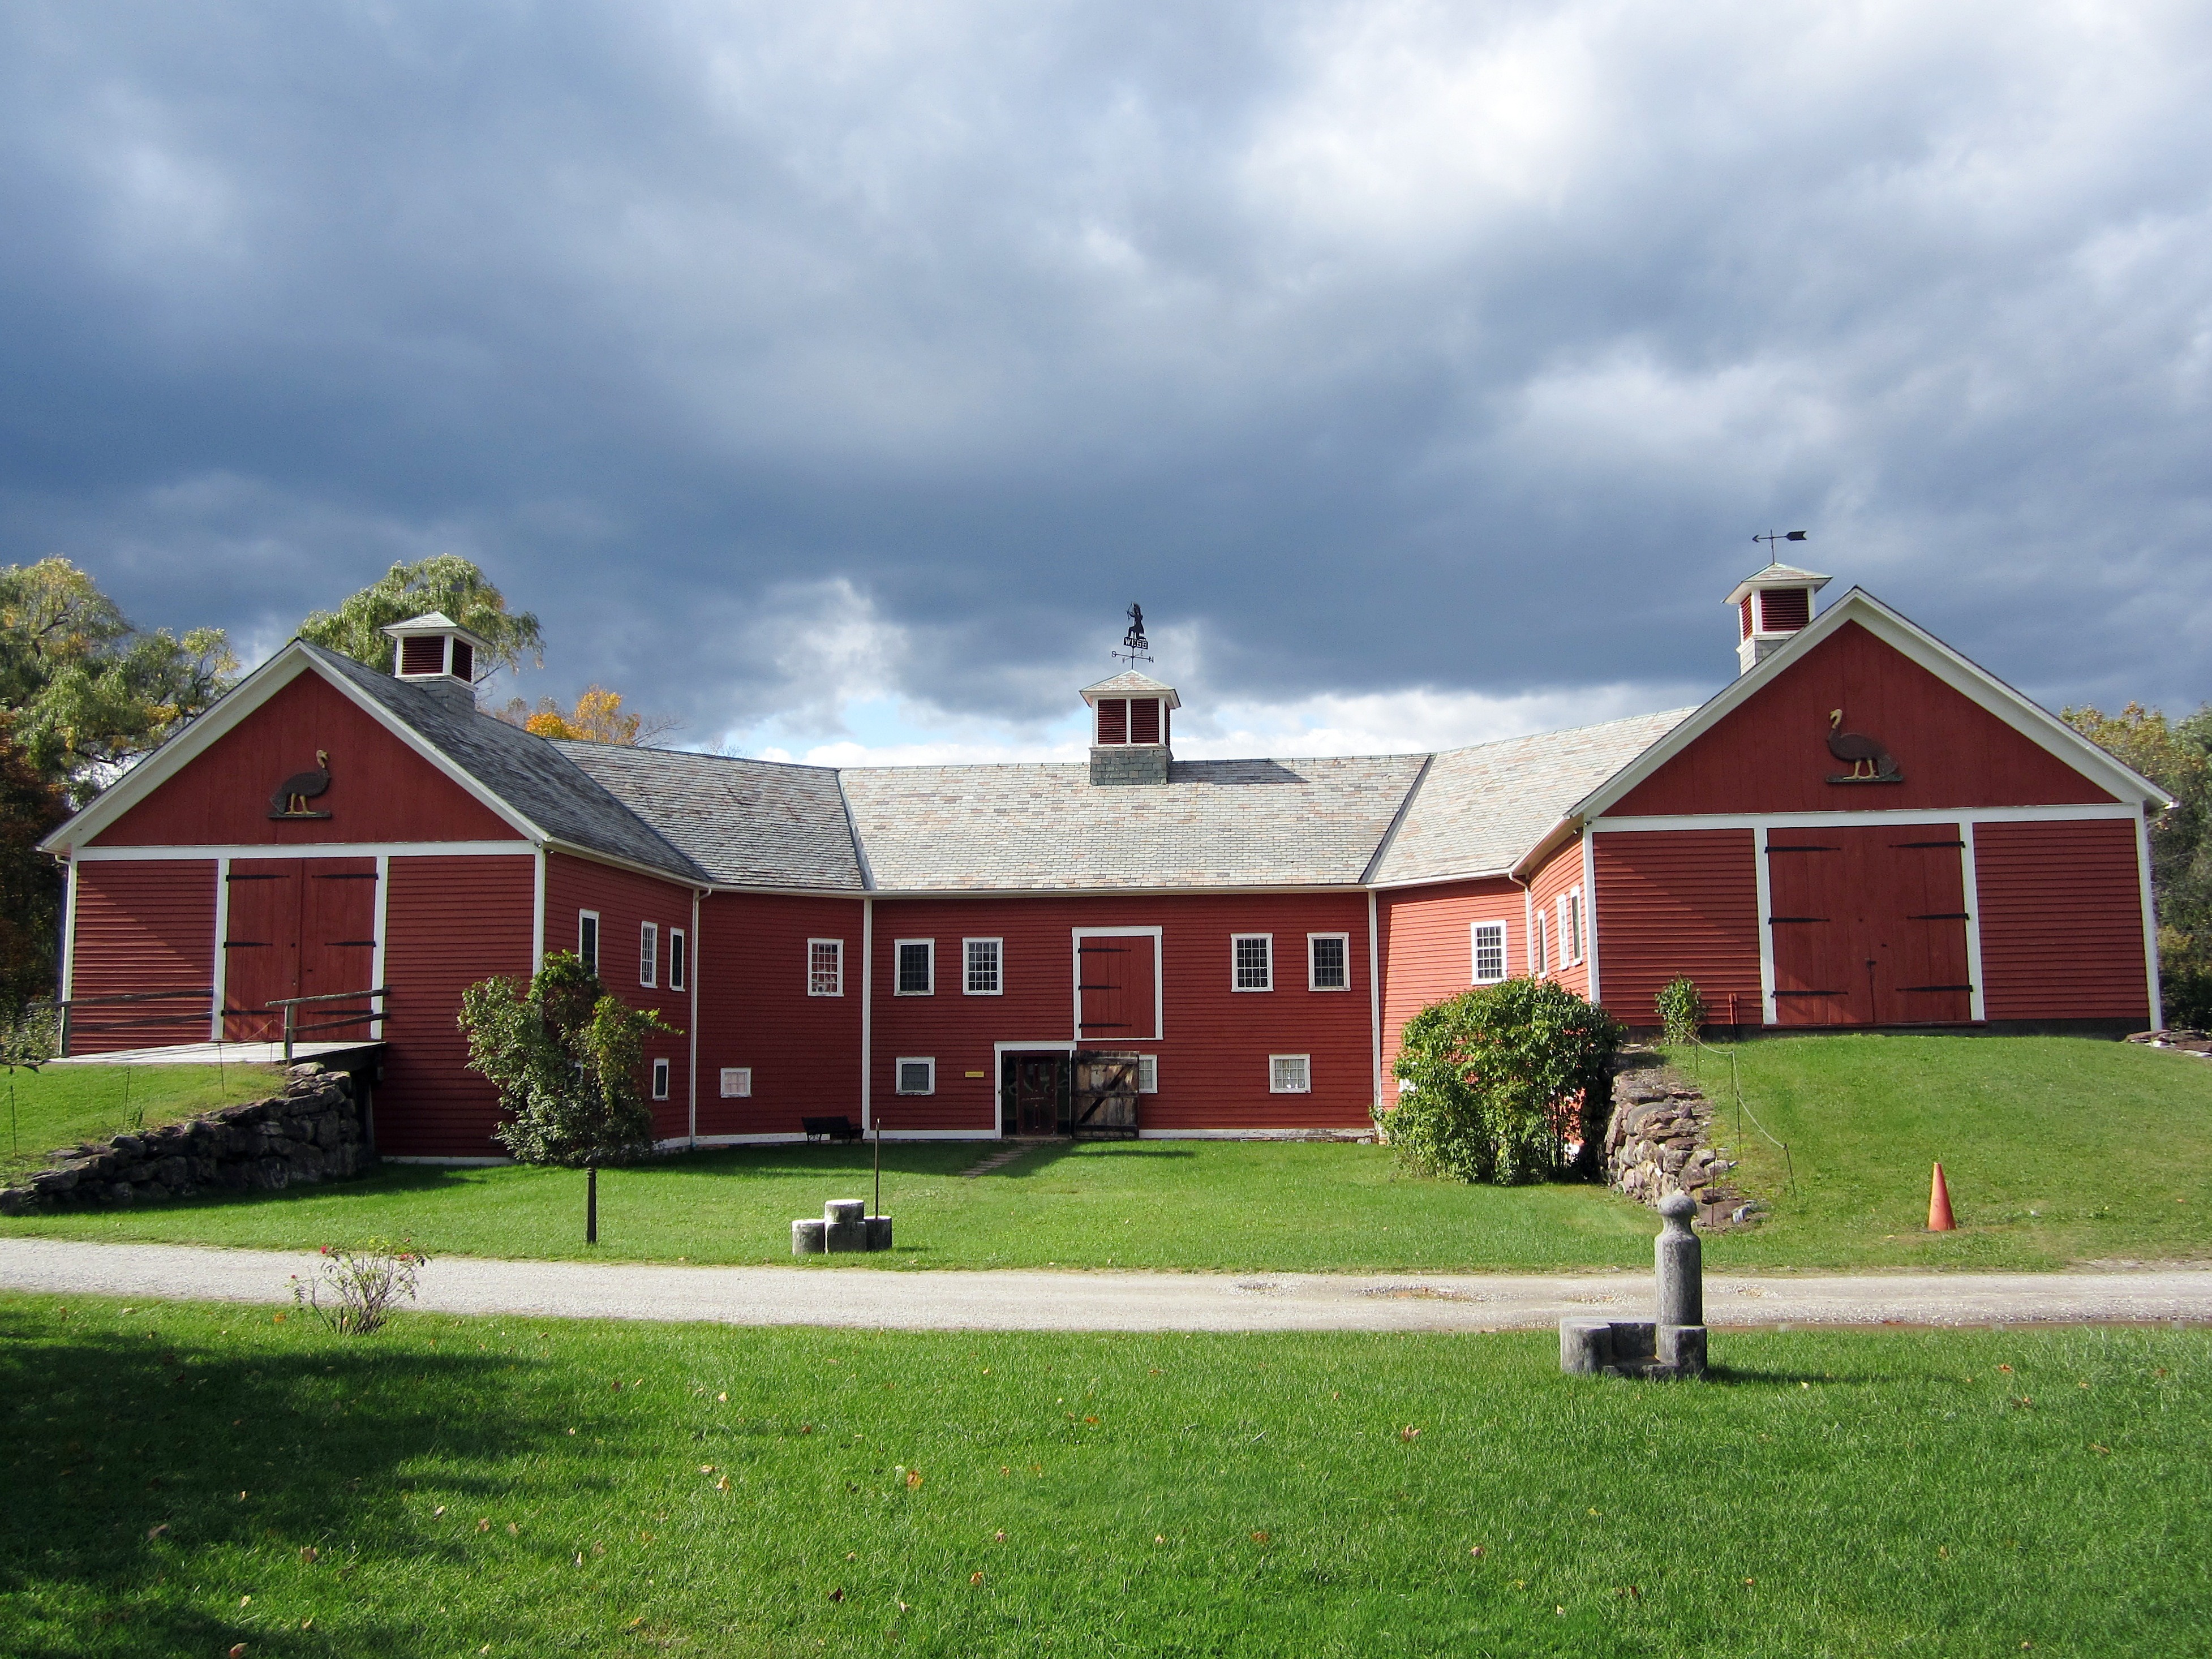
landscape, nature, grass, architecture, farm, lawn, countryside, house, building, barn, home, country, summer, suburb, rural, spring, scenic, cottage, facade, property, plants, outside, farmhouse, wooden, estate, vermont, real estate, rural area, residential area